Celtic brooch

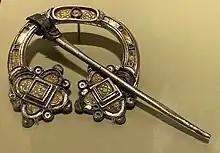
The Kilmainham Brooch (Irish, late 8th- or early 9th–century) contains influence from Pictish art and metalwork.

Small and simple penannular brooches in bronze, iron, and, rarely, silver were common in the Roman period as a practical fastener, but were not used for high-status objects, and any decoration was normally limited to bands around the ring or other simple patterns. Often the extra thickness at the terminal, necessary to prevent the pin just falling off, is achieved simply by turning back the ends of the ring.